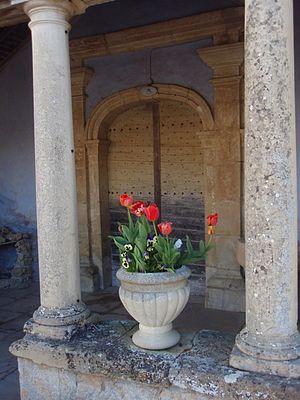
Entrée de l'église de Saint-Benin-des-Bois (Nièvre).
Saint-Benin-des-Bois est une commune française située dans le département de la Nièvre, en région Bourgogne-Franche-Comté.